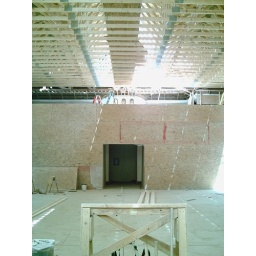
Keep in mind that the entire interior of the building is covered with plastic and then plywood.